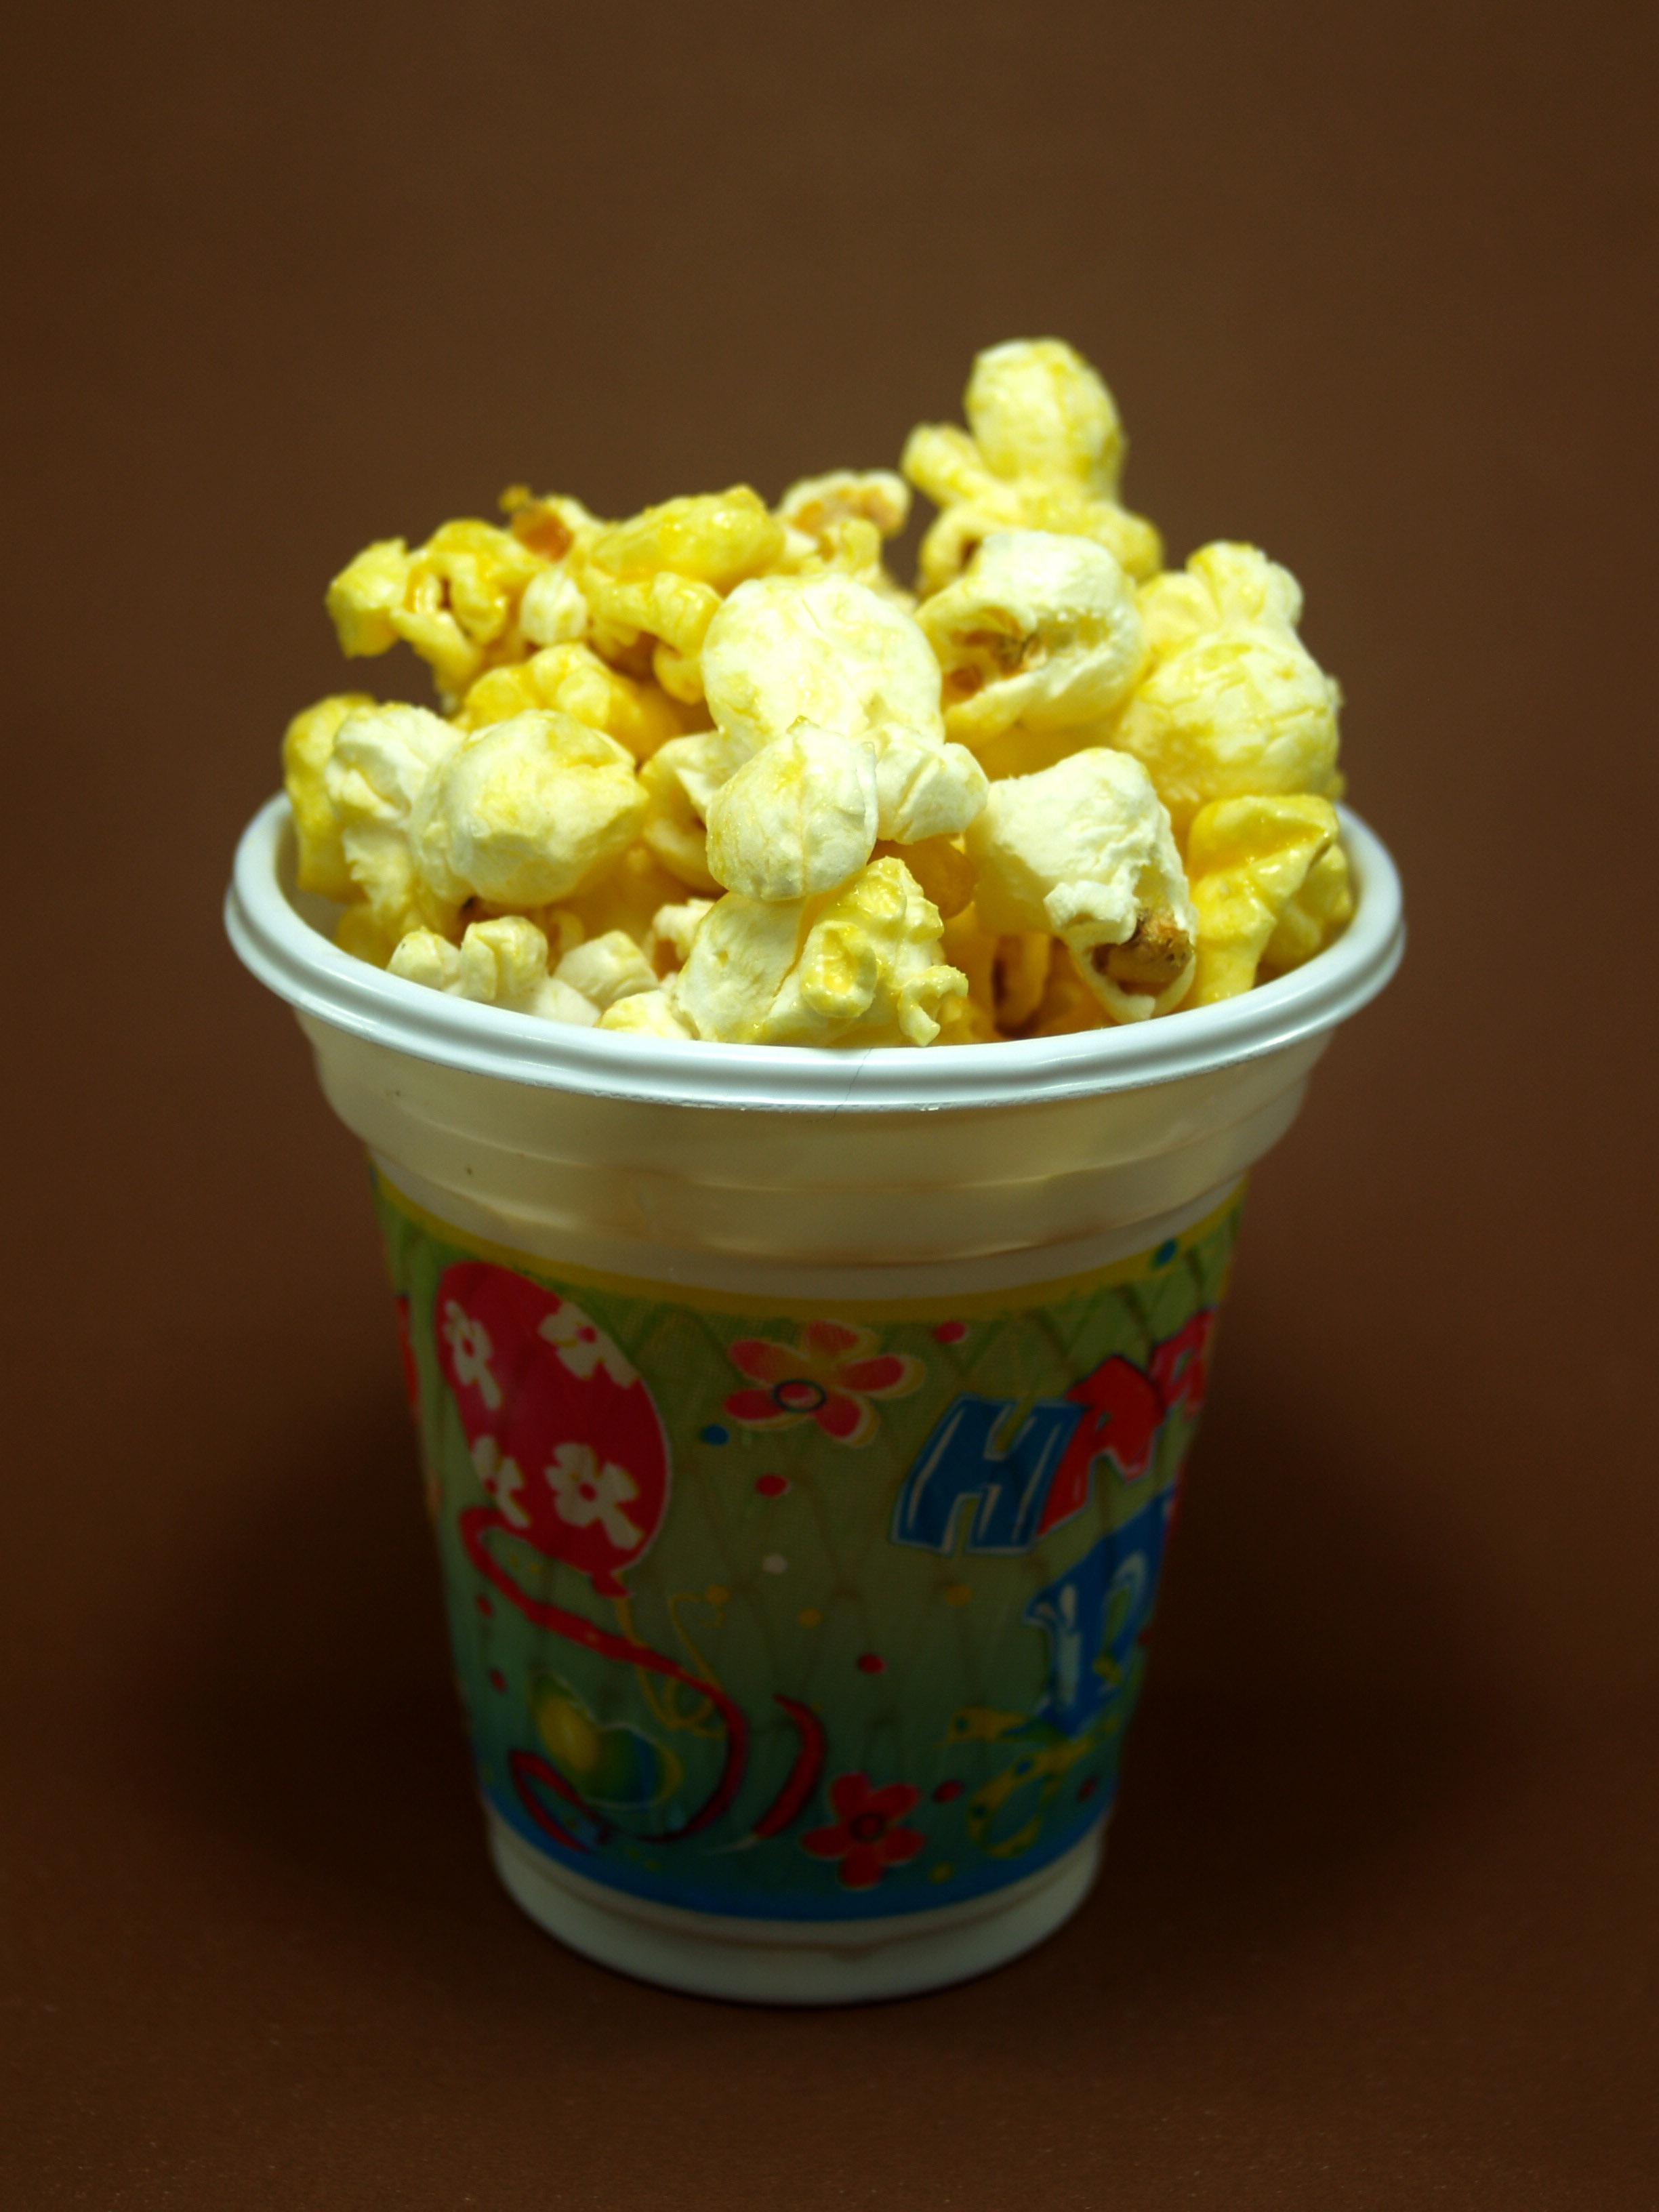
meal, food, color, macro, corn, bag, box, breakfast, snack, close, ice cream, dessert, delicious, popcorn, bucket, striped, cut, stripped, salty, fastfood, takeaway, pop, full, background, lovely, stripes, refreshment, vertical, big, up, cinema, cardboard, image, large, classic, icon, carton, fast, movie, entertainment, pack, takeout, take out, xl, take away, cut out, jumbo, jambo, snack food, kettle corn